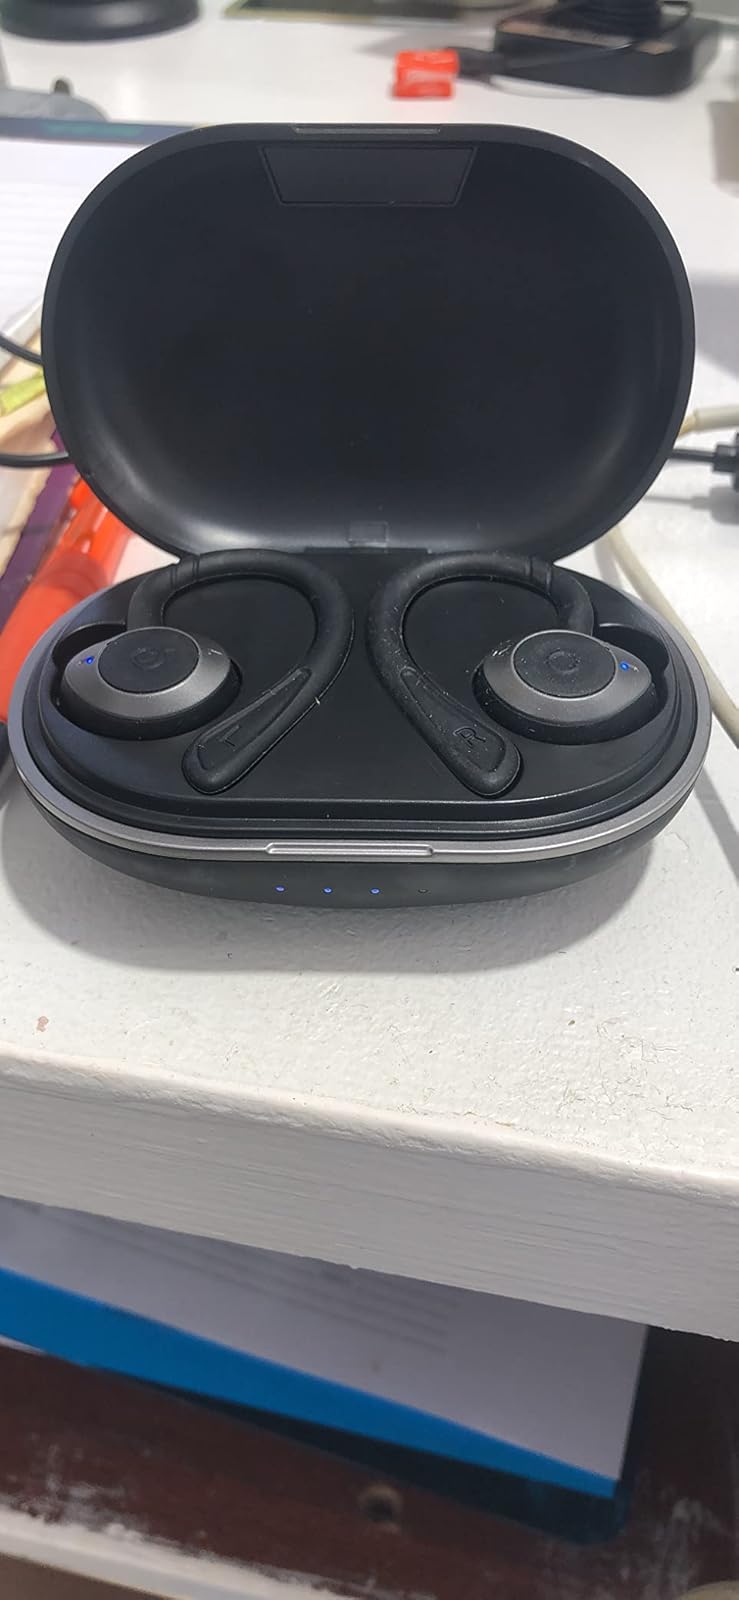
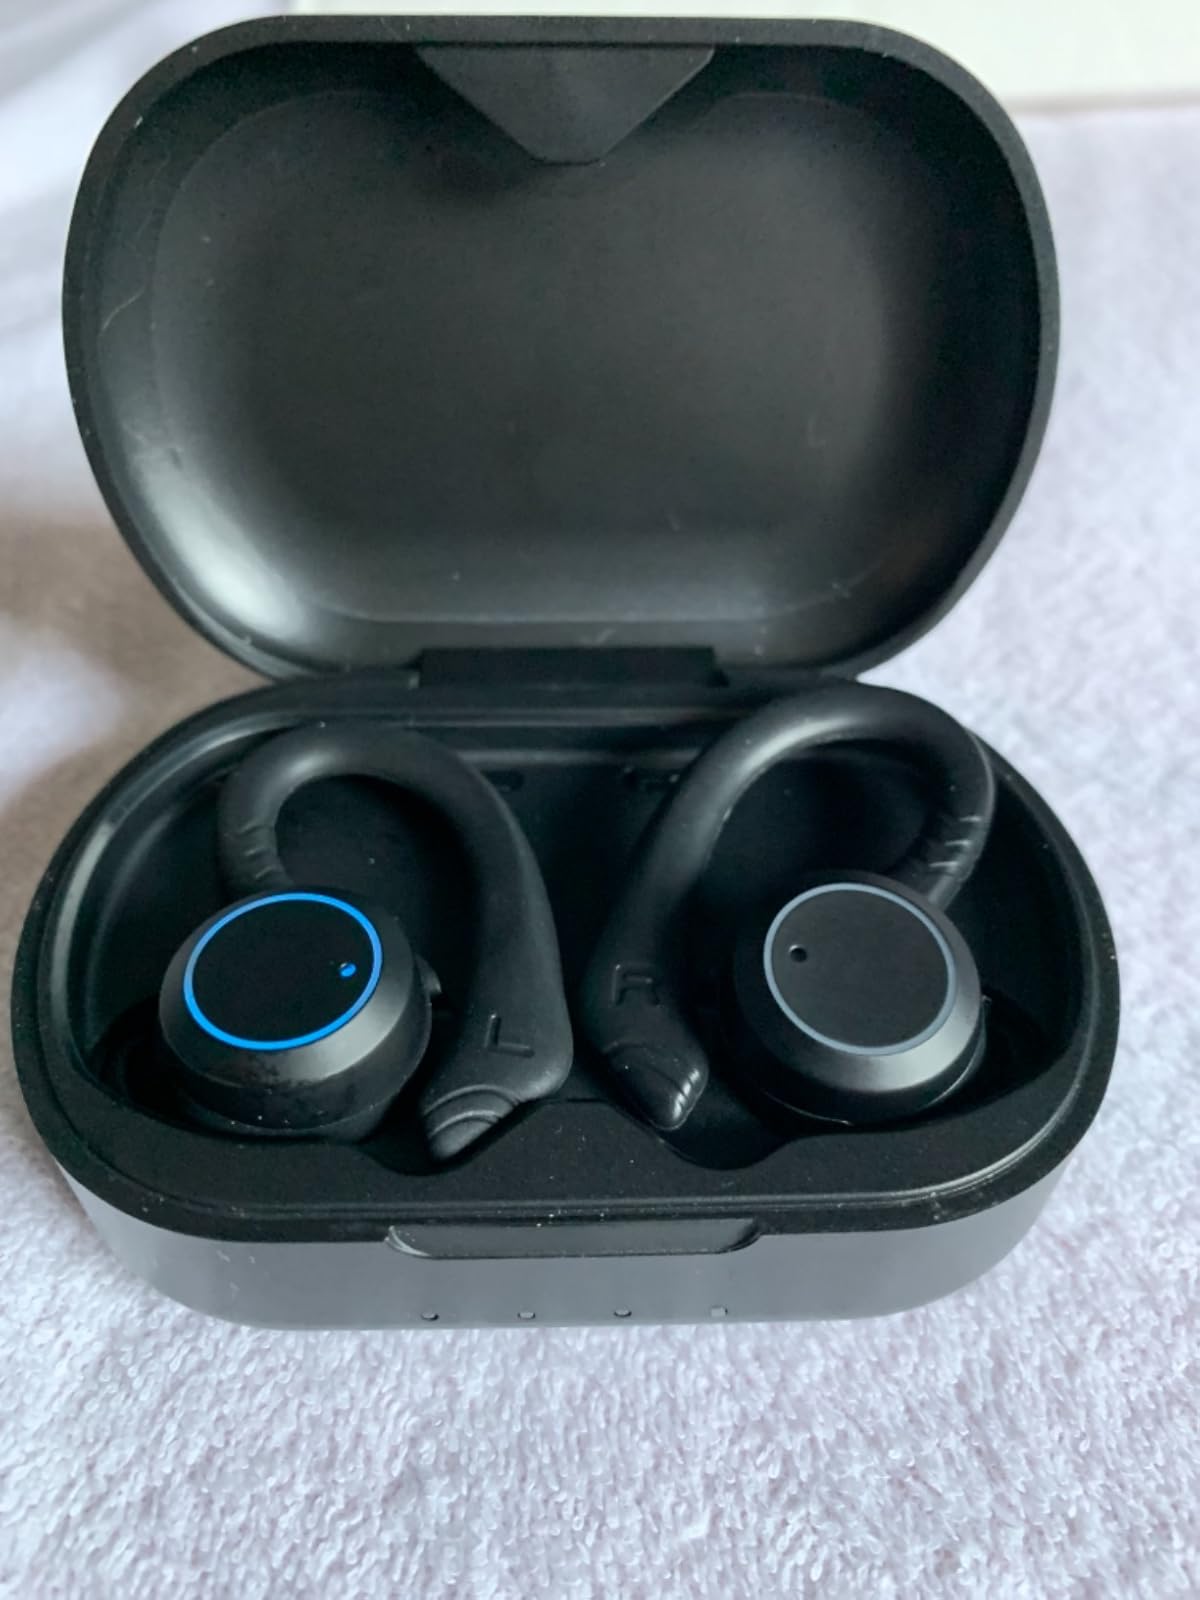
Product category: earbuds
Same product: no